Francis Ford (judge)

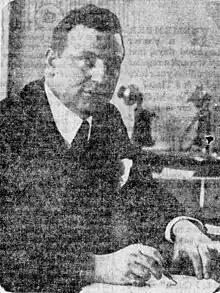
Ford circa 1919

Francis Joseph William Ford (December 23, 1882 – May 26, 1975) was a United States district judge of the United States District Court for the District of Massachusetts.